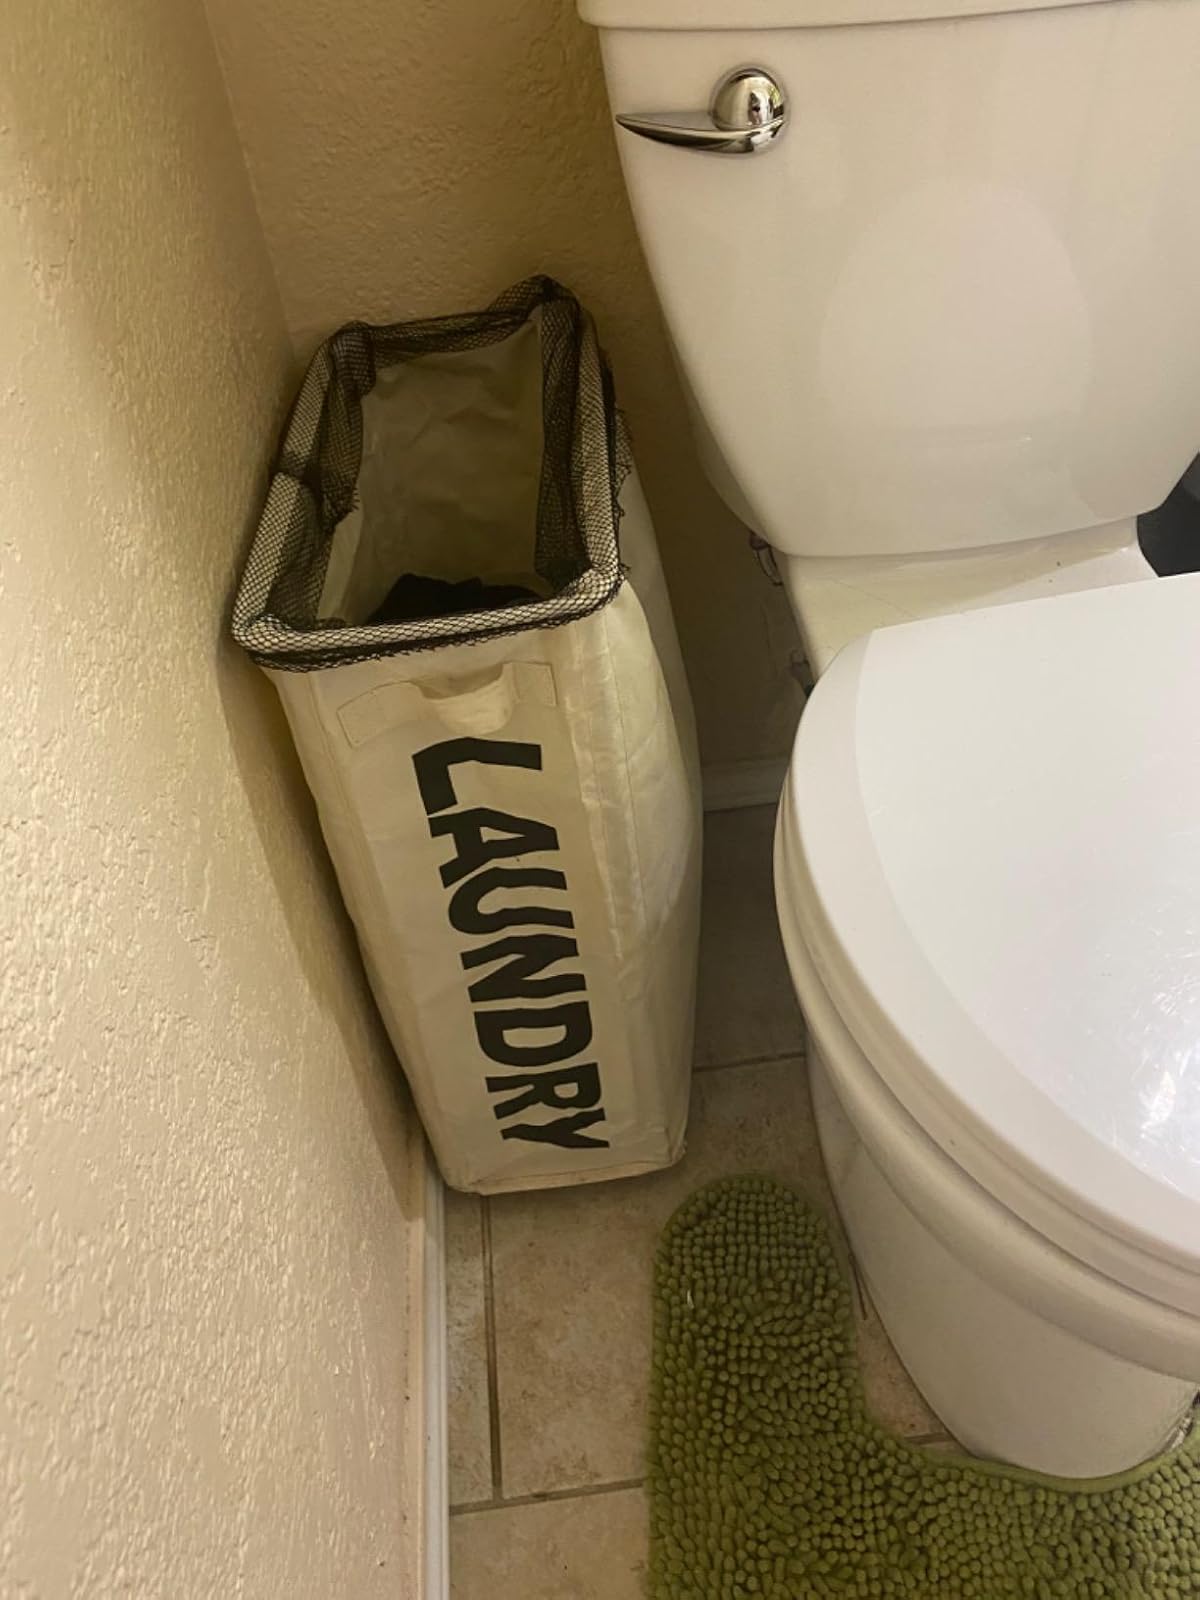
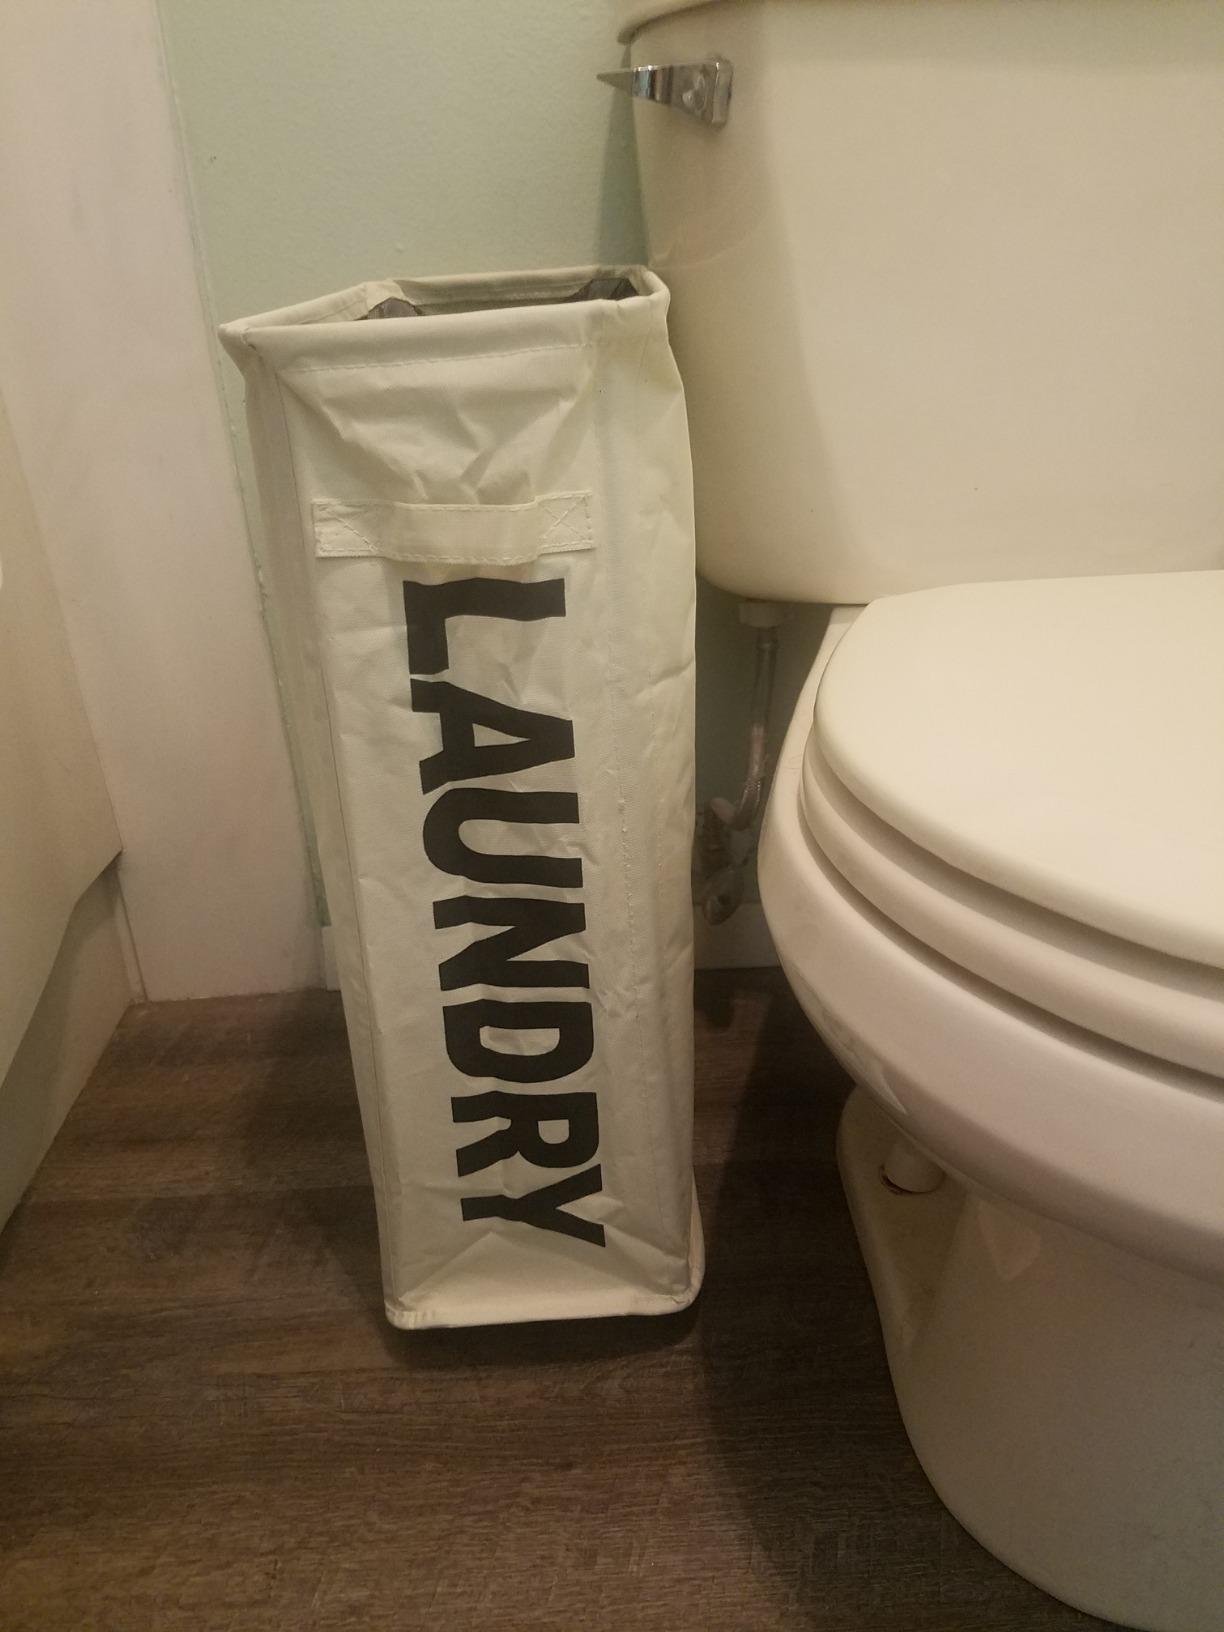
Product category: items_hamper
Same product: yes